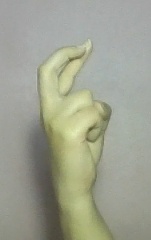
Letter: zay